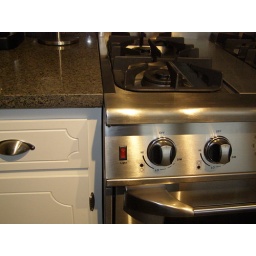
NXR Stainless Oven - had to cut down Zodiaq countertop, backsplash and cabinet face by 1/8&amp;quot; !